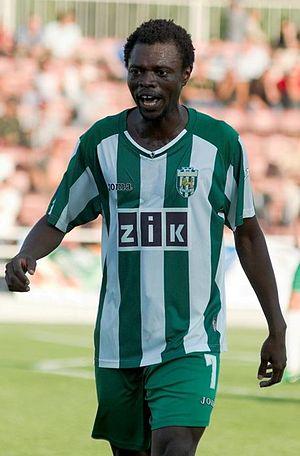
Samson Godwin est un footballeur nigérian, né le 11 novembre 1983 à Warri. Il évolue au poste de milieu défensif.